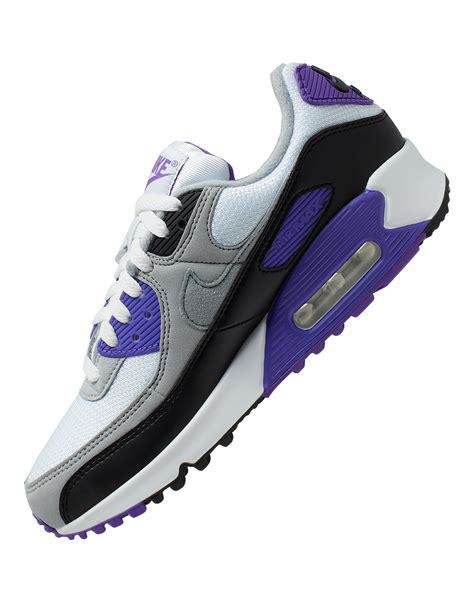
Brand: Nike
Model: Air Max 90 LTR